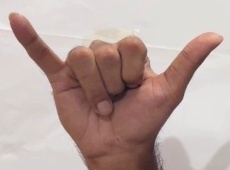
ASL sign: Y